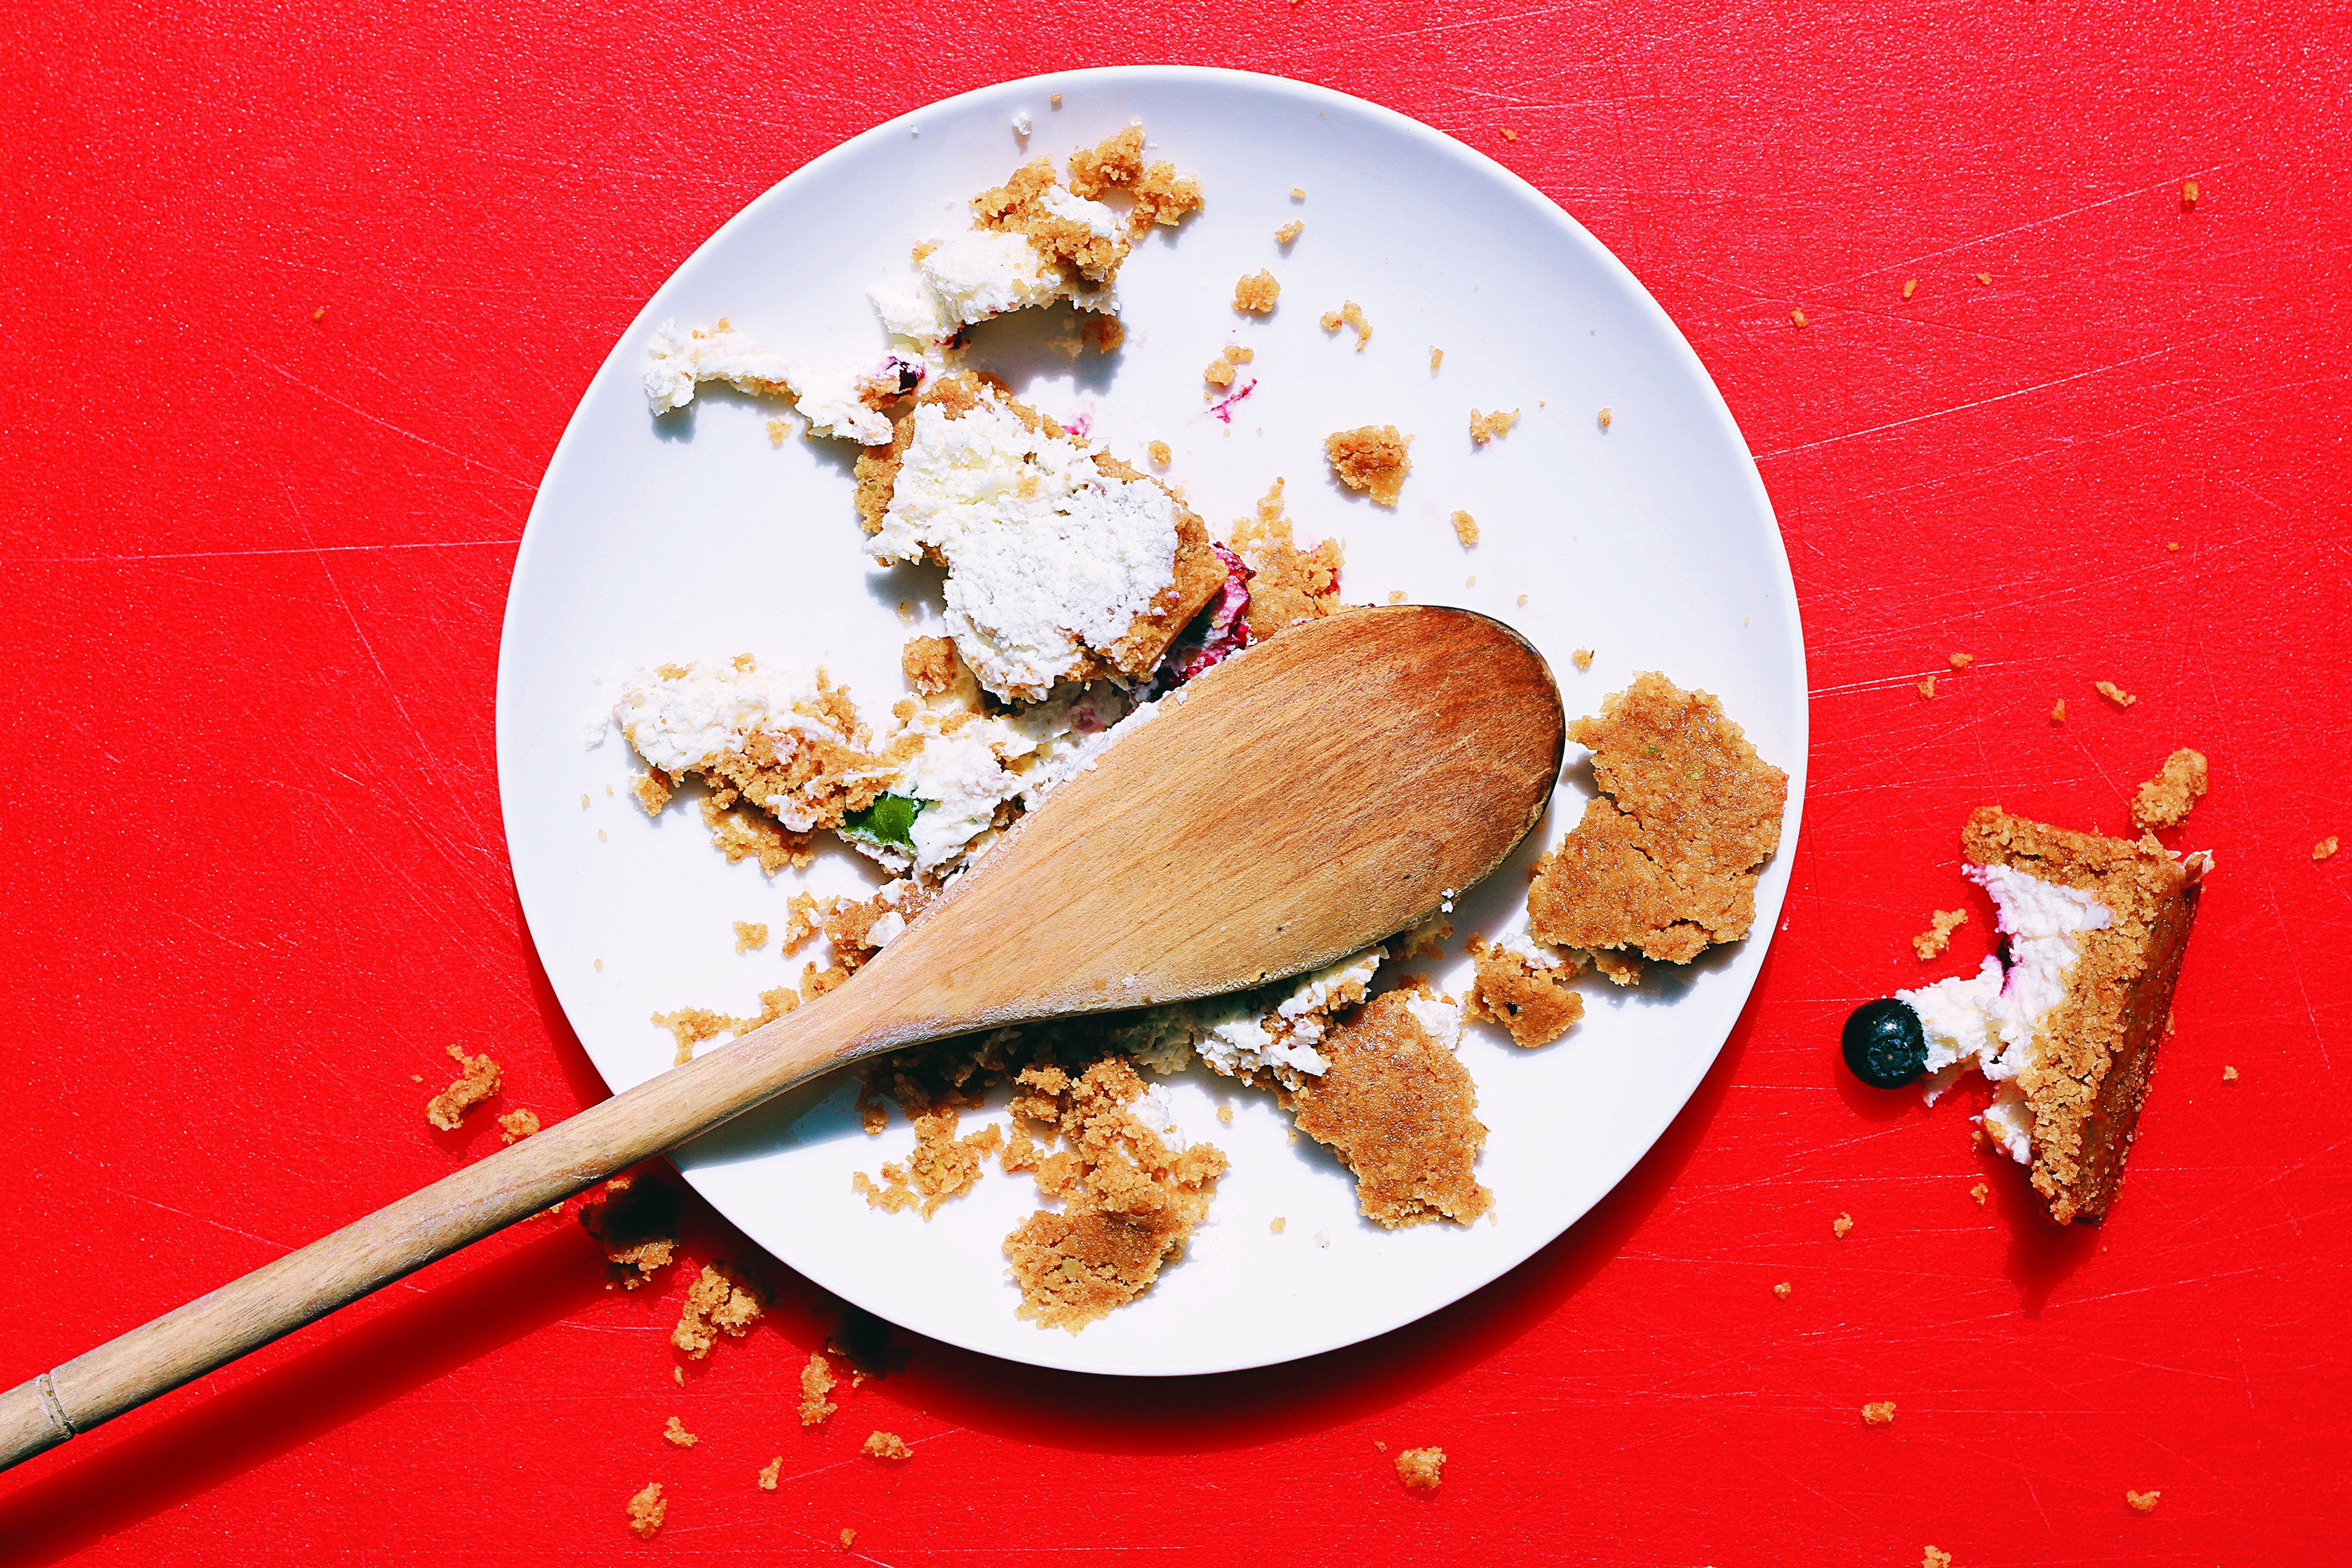
dish, food, cuisine, ingredient, dessert, semifreddo, mascarpone, produce, crumble